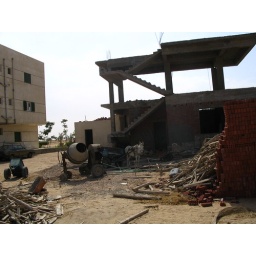
another building on project site under construction-will be one of the leaders' house